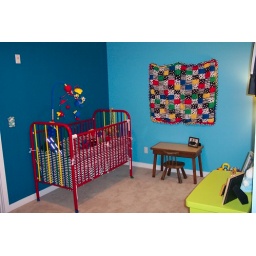
Nick's room in our house in Redmond, WA, I painted each wall a different shade of blue.